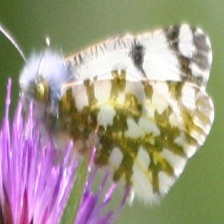
Species: LARGE MARBLE
Butterfly family (ImageNet category): cabbage_butterfly